Mytilene

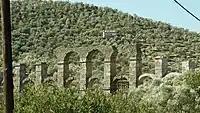
The Roman aqueduct of Mória

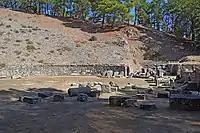
Remains of the ancient theatre

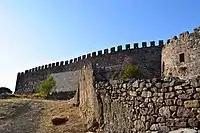
View of the Castle of Mytilene

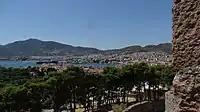
View to the city

Archaeological investigations at Mytilene began in the late 19th century when Robert Koldewey (later excavator of Babylon) and a group of German colleagues spent many months on the island preparing plans of the visible remains at various ancient sites like Mytilene. Significant excavations, however, do not seem to have started until after the First World War when in the mid-1920s Evangelides uncovered much of the famous theatre (according to Plutarch it was the inspiration for Pompey's theatre in Rome in 55 BC, the first permanent stone theatre in Rome) on the hill on the western side of town. Subsequent work in the 1950s, 1960s and 1970s by various members of the Archaeological Service revealed more of the theatre, including a Roman conversion to a gladiatorial arena. Salvage excavations carried out by the Archaeological Service in many areas of the city have revealed sites going back to the Early Bronze Age although most have been much later (Hellenistic and Roman). Particularly significant is a large stoa over a hundred metres long recently dug on the North Harbour of the city. It is clear from various remains in different parts of the city that Mytilene was indeed laid out on a grid plan as the Roman architect Vitruvius had written.